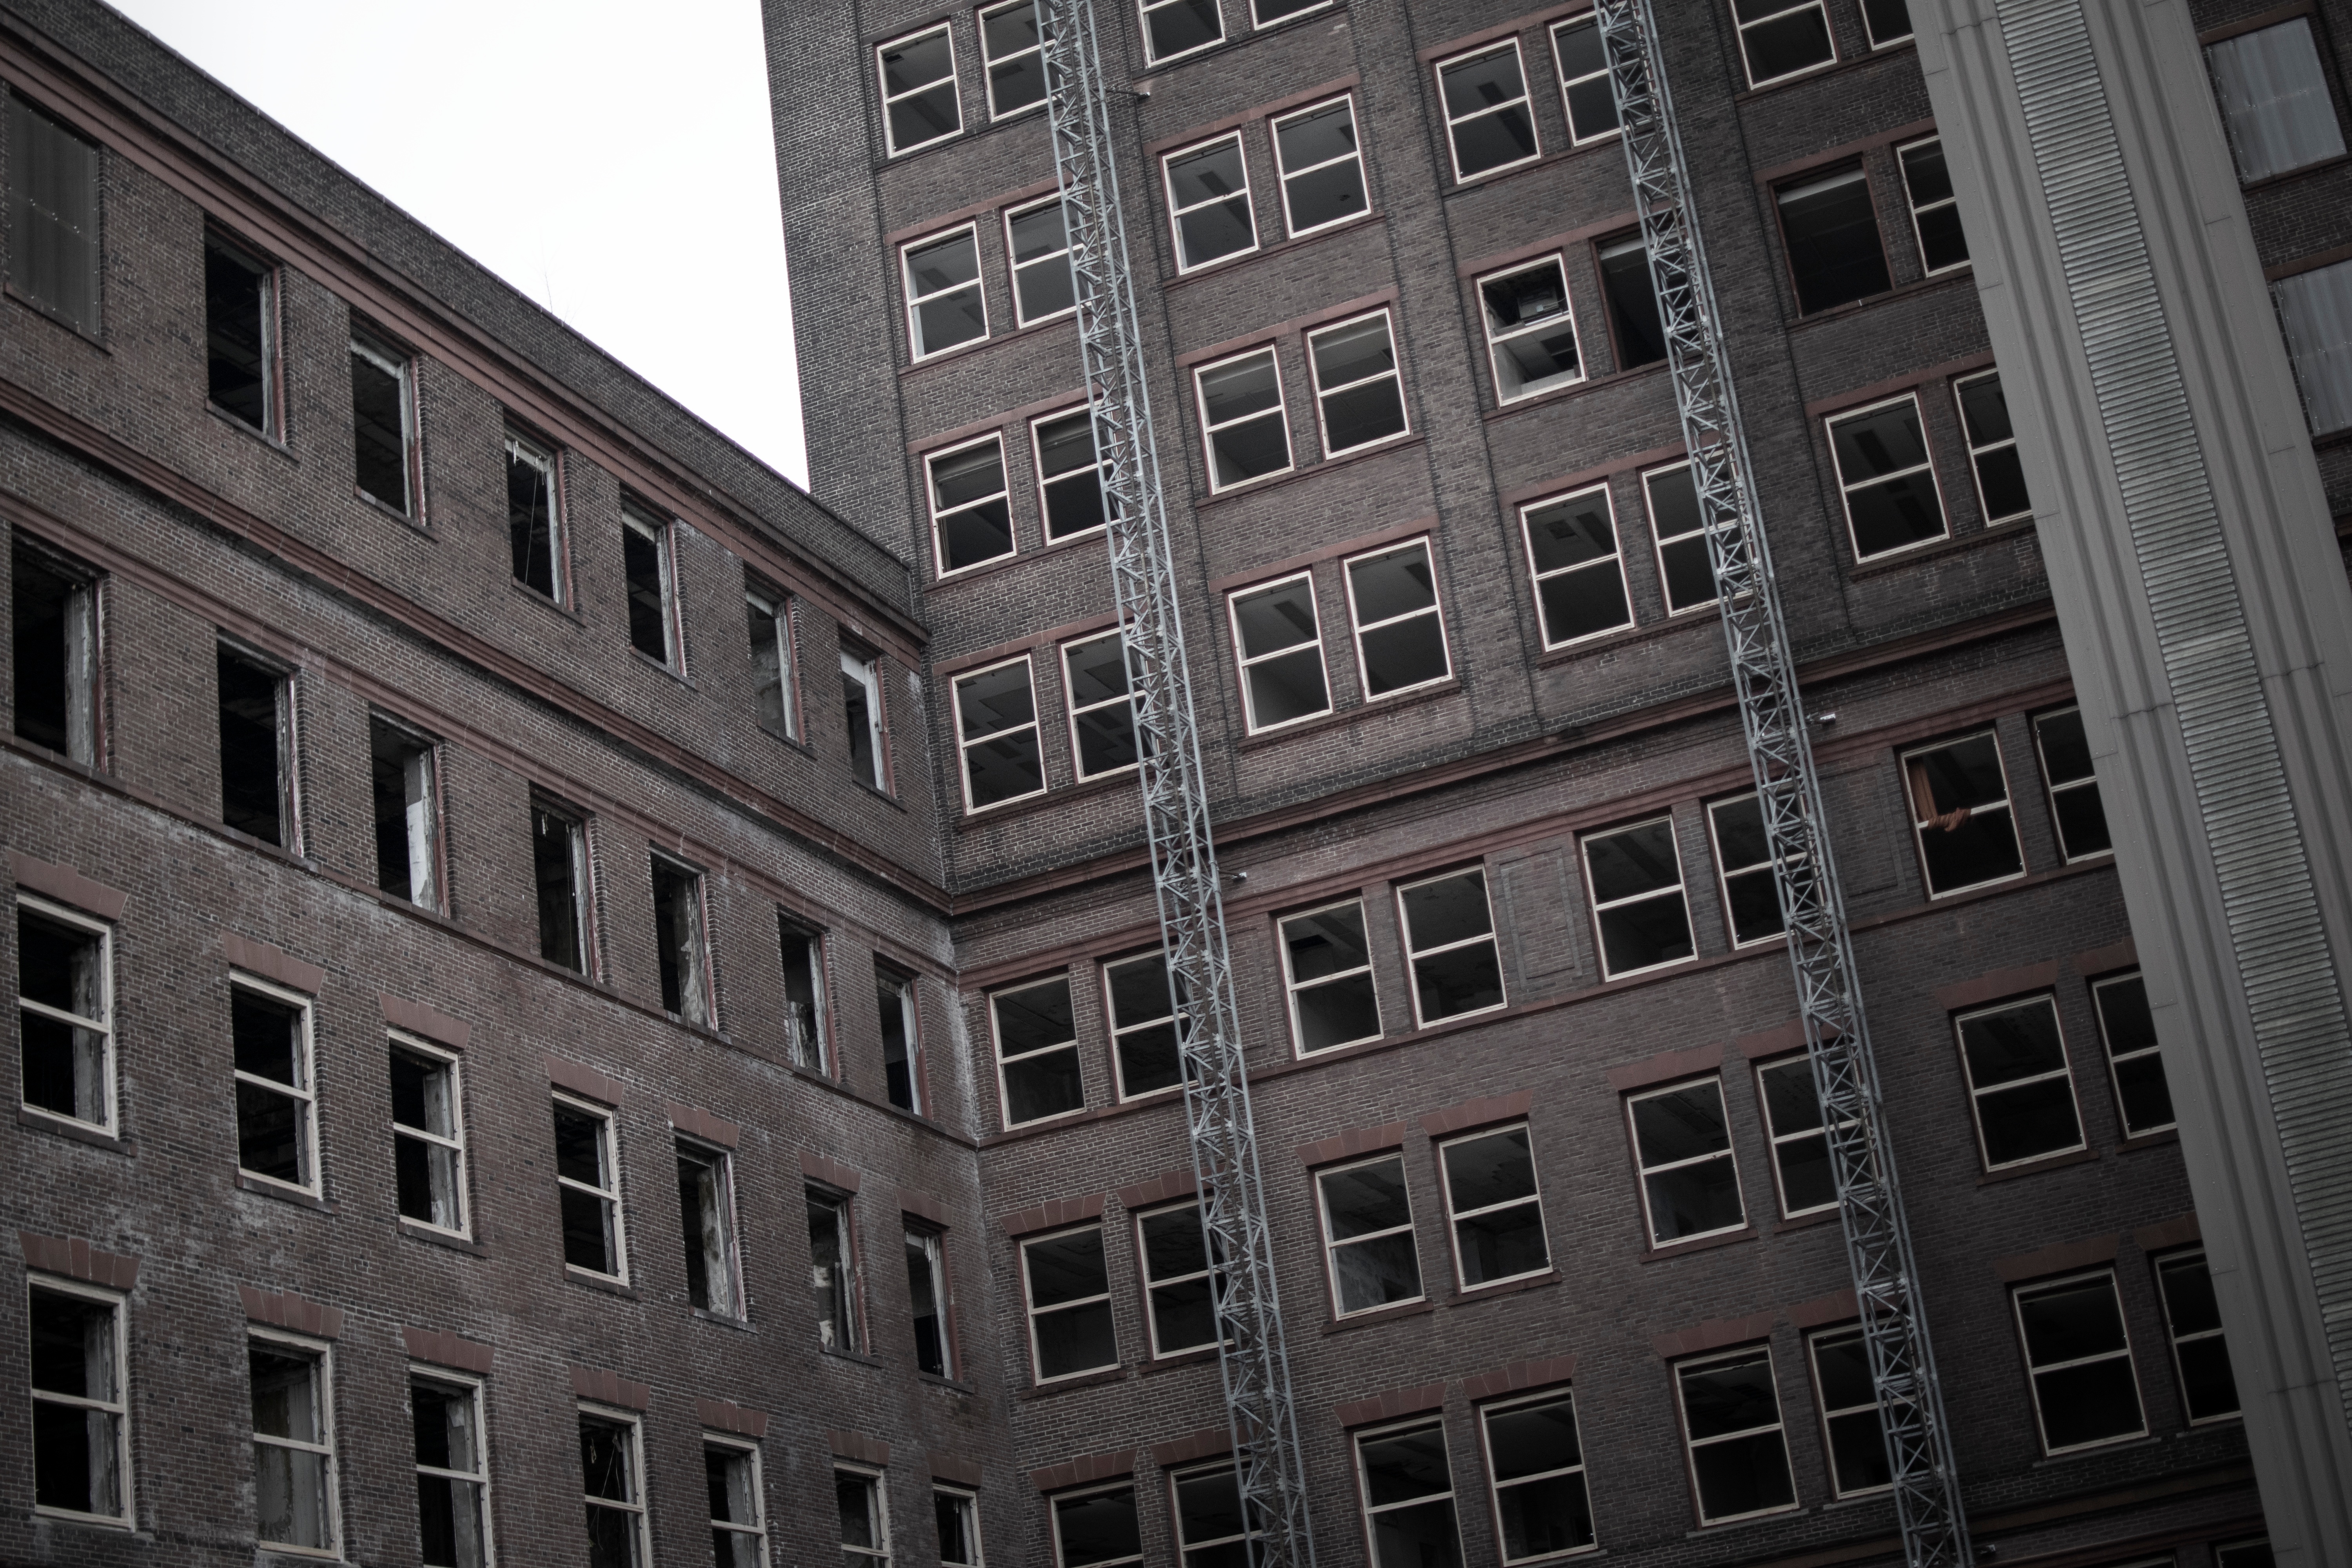
architecture, window, skyscraper, wall, downtown, facade, brick, tower block, symmetry, shape, urban area